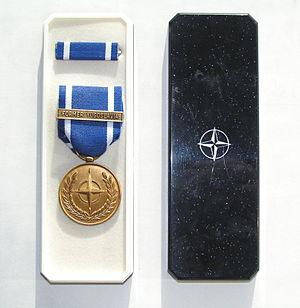
La Médaille de l'OTAN est une décoration militaire internationale qui est décerné aux militaires de diverses régions du monde, sous l'autorité de l'Organisation du traité de l'Atlantique nord.
L’IFOR a été une force opérationnelle de l'OTAN qui était chargée du maintien de la paix en Bosnie-Herzégovine et avait succédé à la FORPRONU, le 20 décembre 1995, après les accords de Dayton. Elle a été remplacée par la SFOR le 21 décembre 1996.